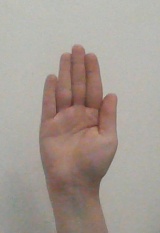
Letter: seen